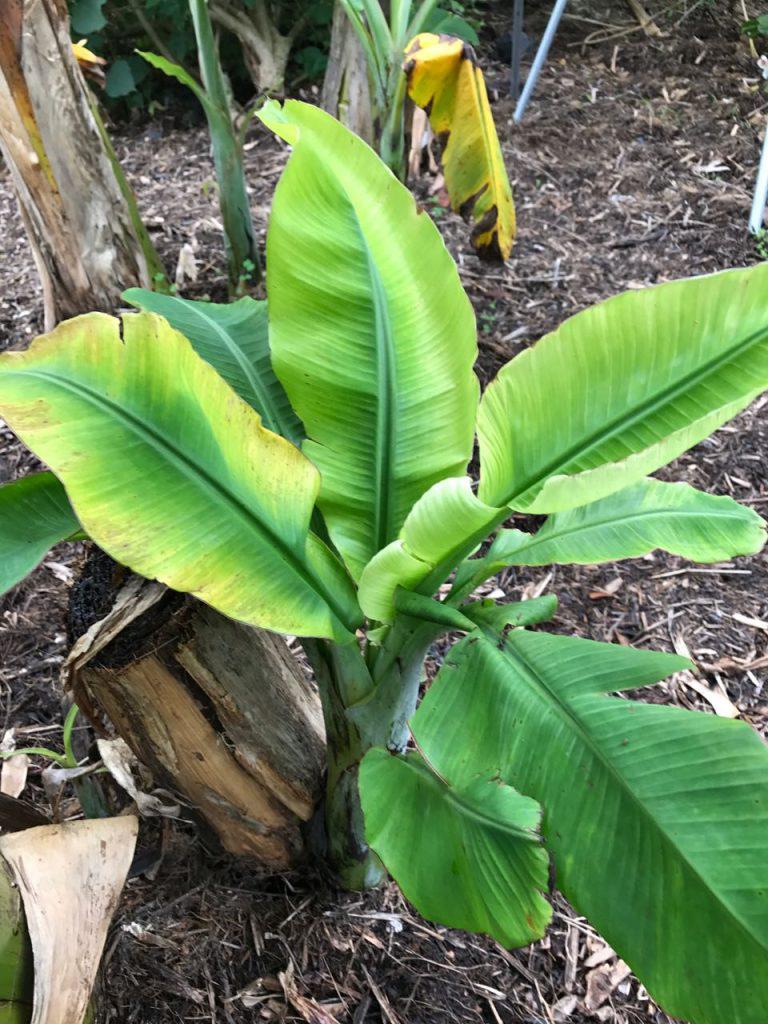
Plant: Banana
Disease: banana bunchy top